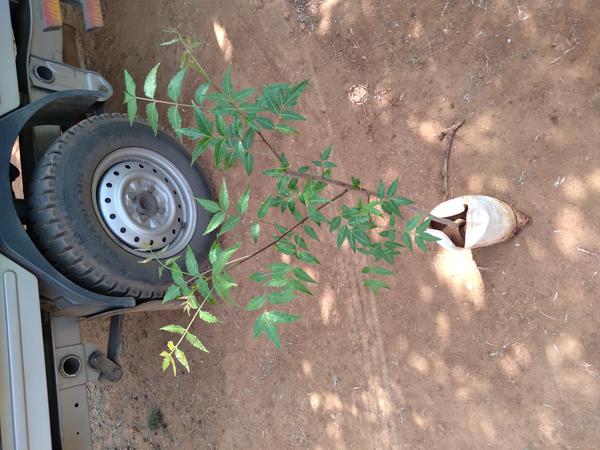
Plant: Neem